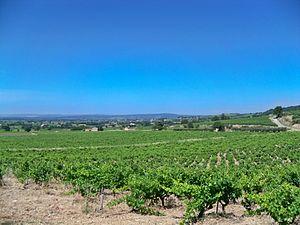
Vignobles de la vallée du Rhône, Vaucluse
Le cairanne est un vin produit sur la commune de Cairanne, dans le département de Vaucluse, homologué comme appellation d'origine contrôlée.